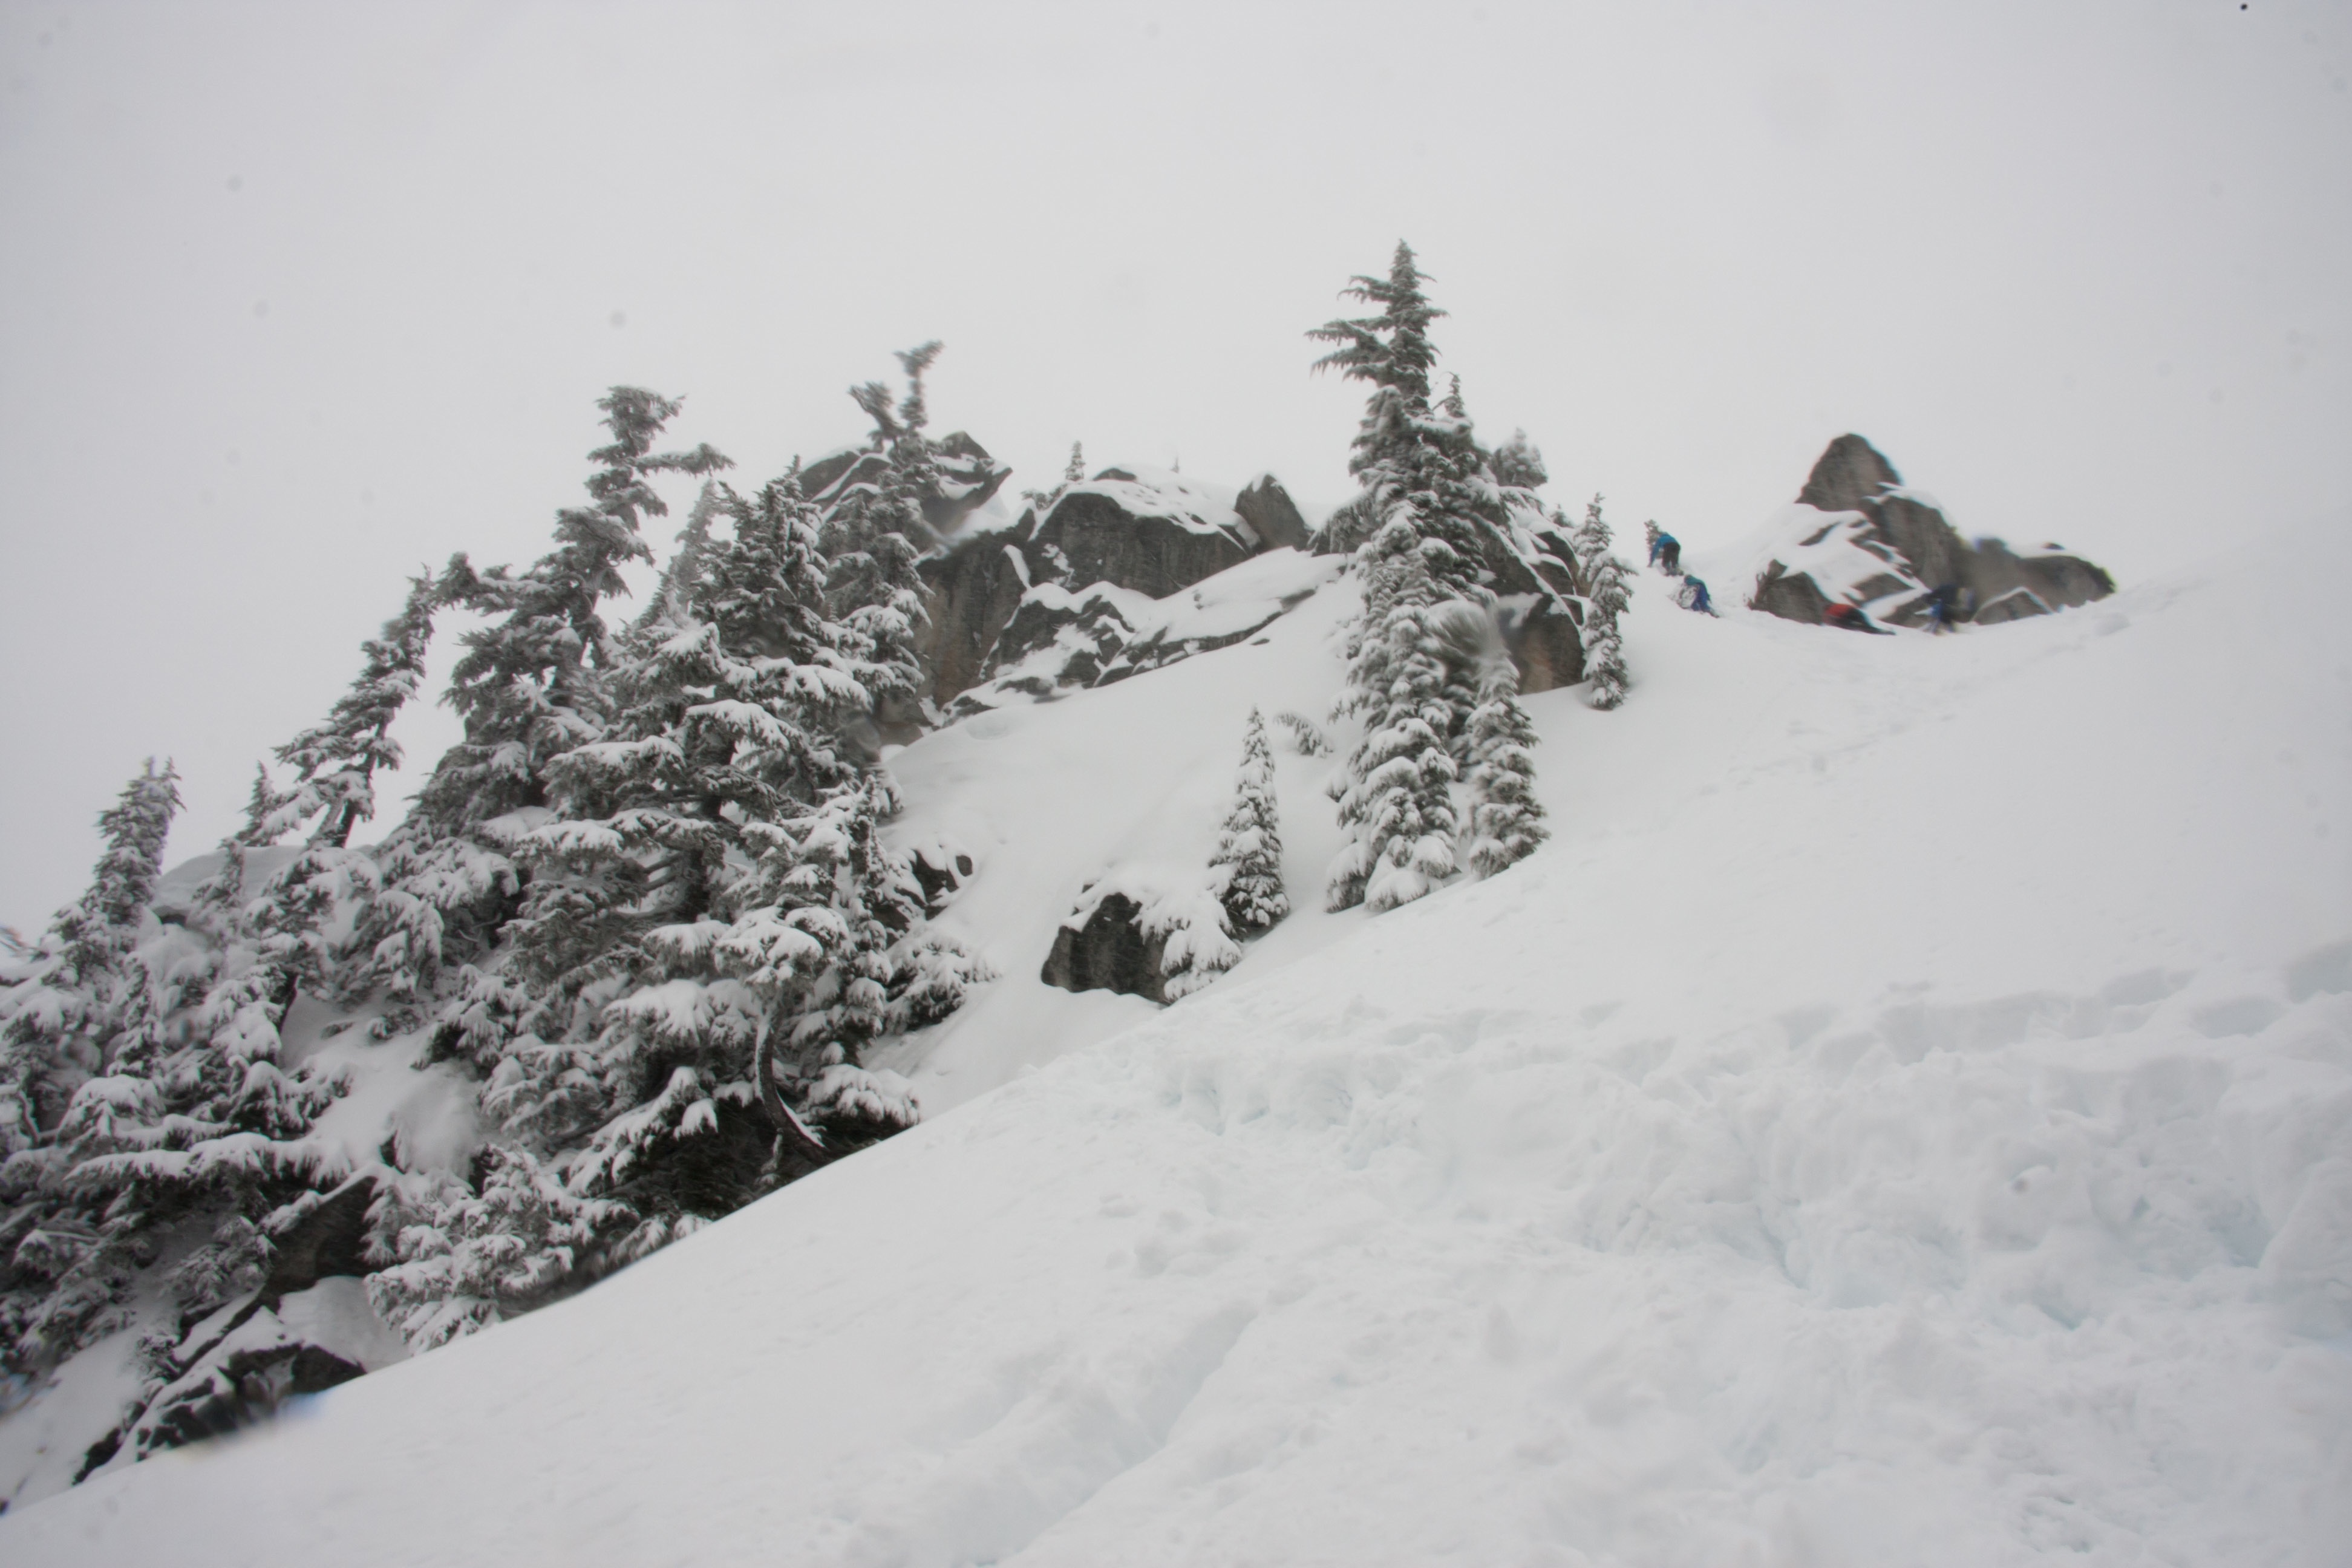
mountain, snow, winter, weather, snowboard, season, sports equipment, ski, footwear, blizzard, piste, ski touring, ski mountaineering, ski equipment, geological phenomenon, winter storm